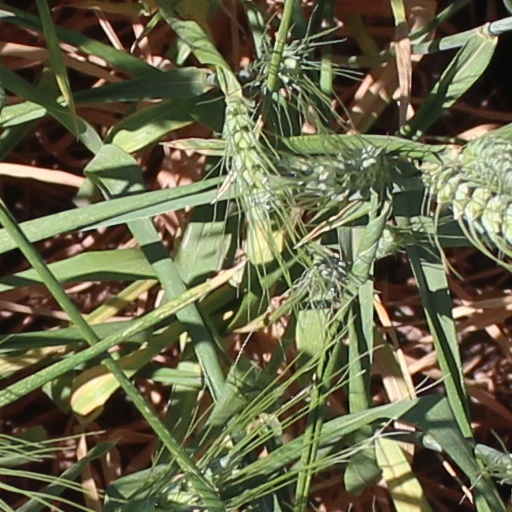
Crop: wheat